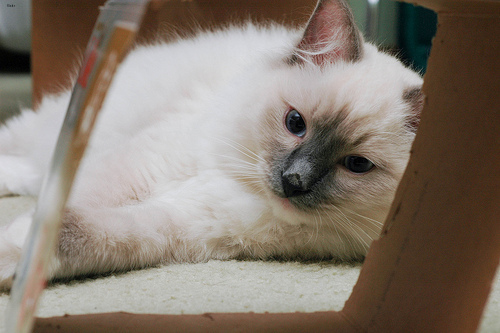
Animal: cat
Breed: ragdoll